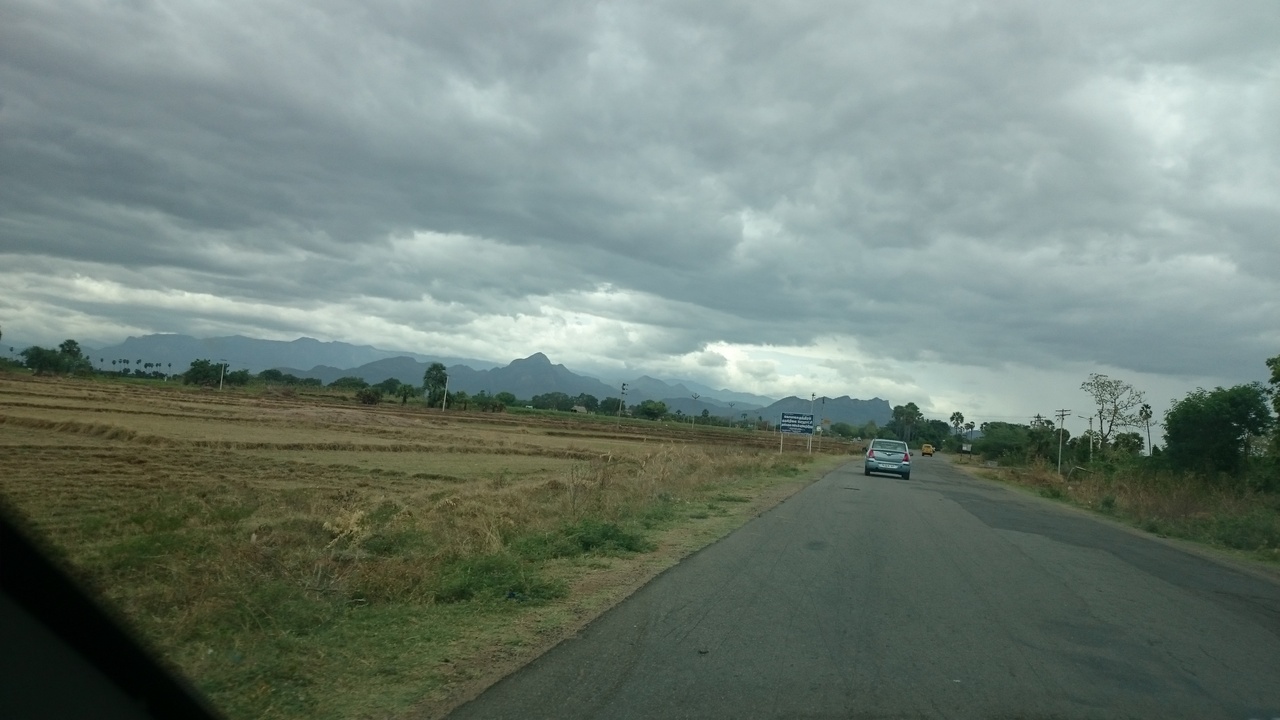
Beautiful Tirunelveli under rain cloud shadow on 19-9-2015